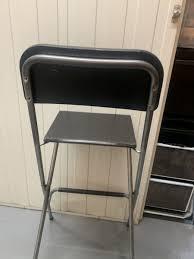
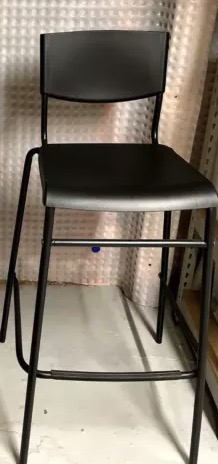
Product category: stool
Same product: no